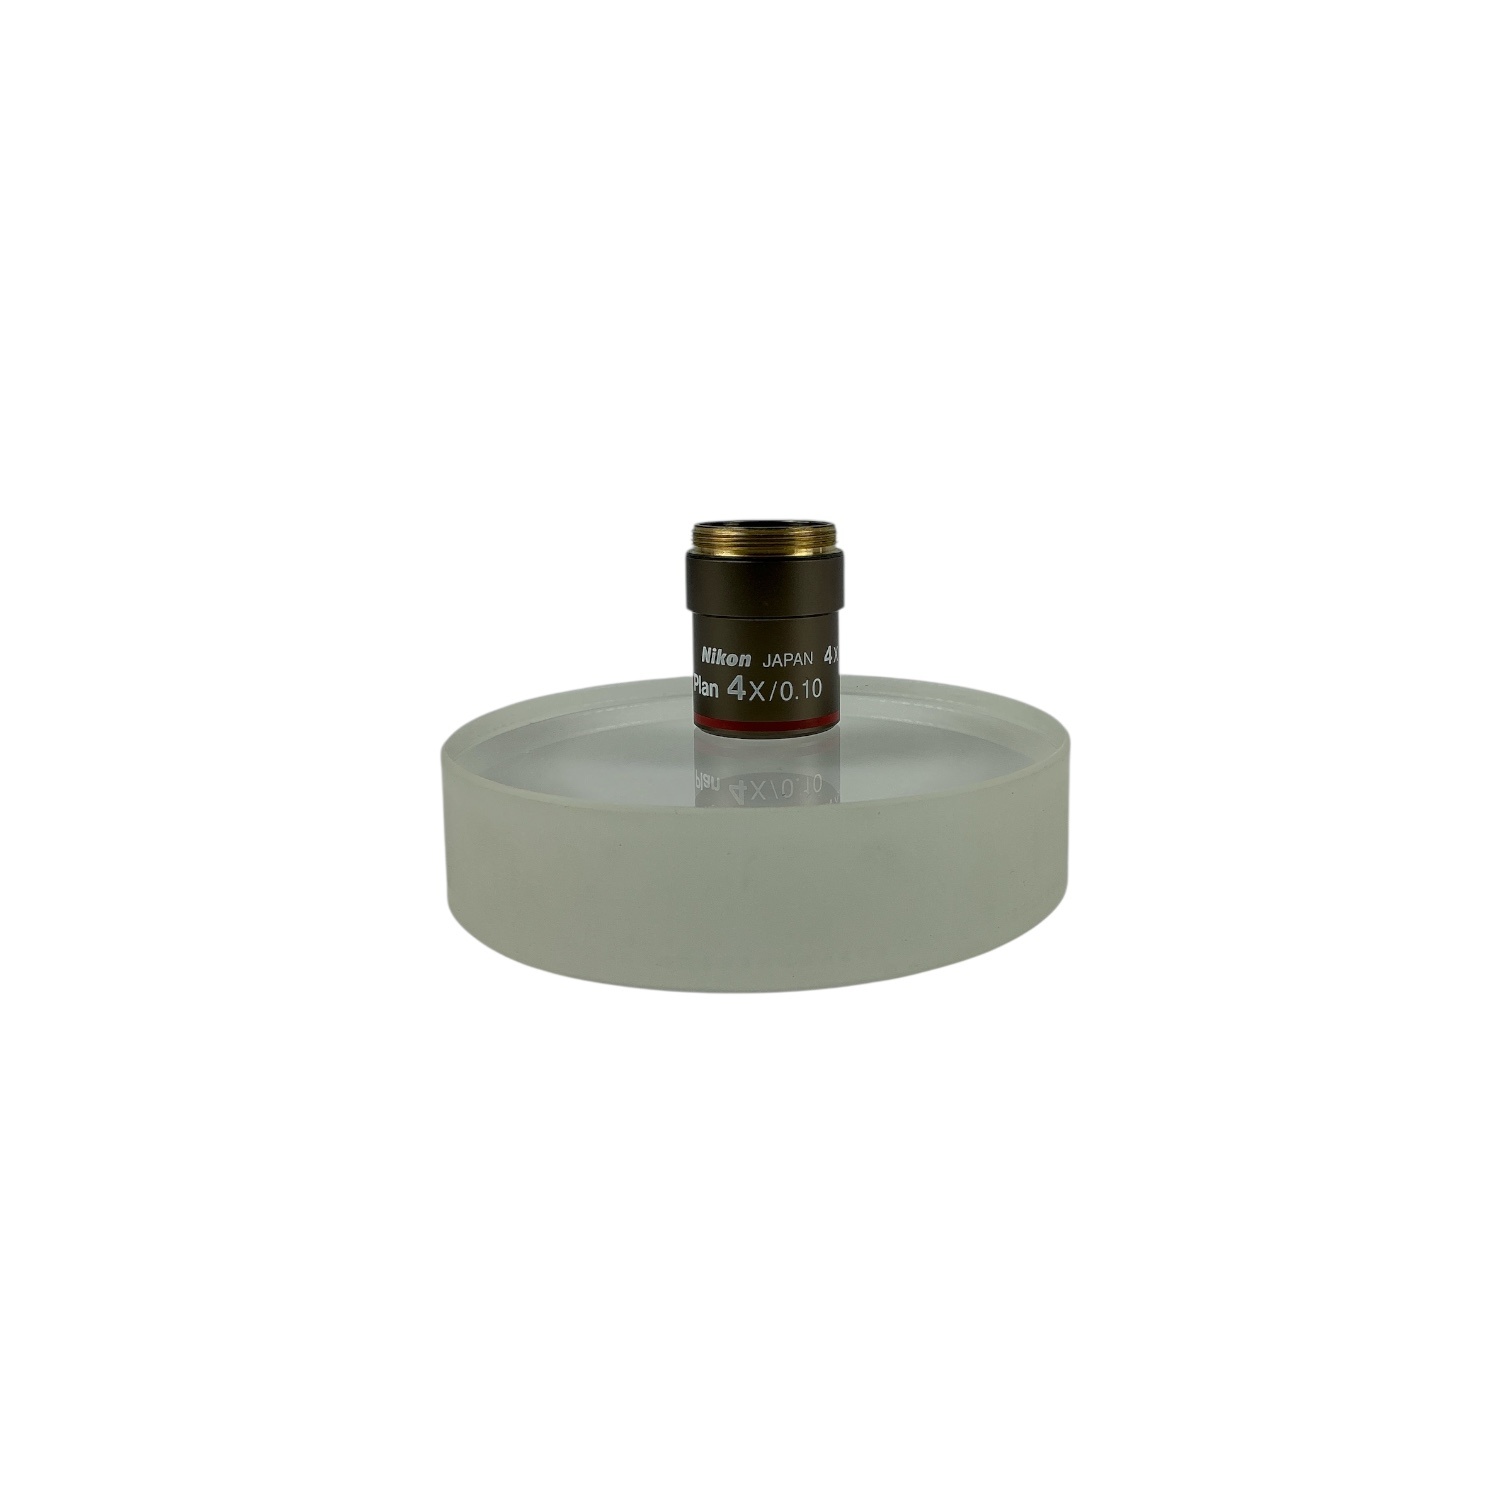
Nikon Plan 4x/0.10 Objective Lens ∞/– WD 30 – RMS Thread
Brand: Mark & Deandre
This Nikon Plan 4x/0.10 objective lens is designed for infinity-corrected microscope systems. It provides flat-field image quality across the field of view and is ideal for low-magnification scanning and sample localization. The lens features an RMS thread and a long working distance of 30 mm. Key Specifications: Model: Plan 4x Brand: Nikon Magnification: 4x Numerical Aperture: 0.10 Correction: Infinity (∞/–) Working Distance: 30 mm Thread Type: RMS Application: Brightfield, general microscopy Included: Nikon Plan 4x objective lens
Category: Business & Industrial > Science & Laboratory > Laboratory Equipment > Microscope Accessories > Microscope Objective Lenses > Apochromatic Microscope Lenses